Stacey Dooley

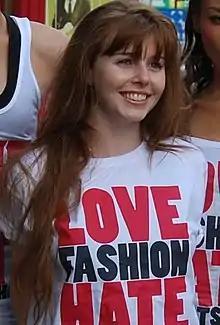
Dooley at an event organised by War on Want in 2009 protesting against sweatshops

Stacey Jaclyn Dooley (born 9 March 1987) is an English television presenter, journalist, and media personality. She came to prominence in 2008 as a participant on the documentary series "Blood, Sweat and T-shirts". Since then, she has made social-issue-themed television documentaries for BBC Three concerning child labour and women in developing countries.